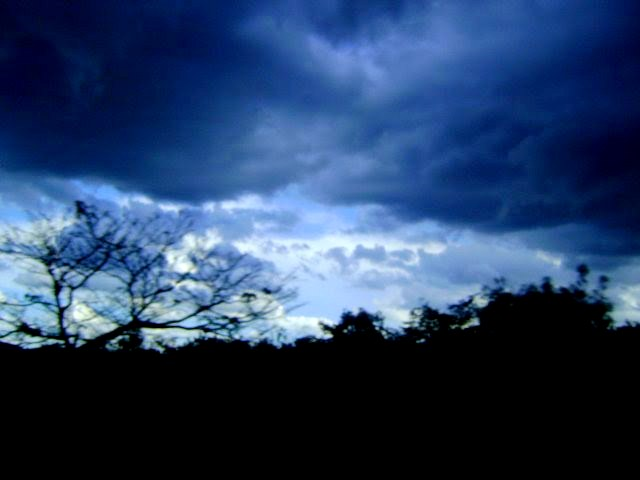
Fire: no
Smoke: no